Pittsburgh Pirates

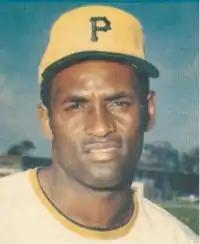
Hall of Famer Roberto Clemente collected 3,000 hits and was named World Series MVP in 1971

In 1976, the National League celebrated its 100th anniversary. To coincide with it, certain NL teams wore old-style pillbox hats complete with horizontal pinstripes. After the season, the Pirates were the only team to adopt the hats permanently, alternating between a black hat and a gold hat for several seasons. The Pirates switched back to a brighter shade of gold for the 1977 season, and became one of the first teams to wear third jerseys, following the Oakland Athletics. Starting in 1977, the Pirates had uniform styles which included two different caps and three different uniforms: an all-black set, an all-gold set, and a white set with black-and-gold pinstripes. The pants, tops and caps could all be worn interchangeably for different looks; the Pirates wore four different uniform combinations in the 1979 World Series. The pinstripes came off the white uniforms in 1980, but the Pirates continued to utilize the three uniform set until the 1985 season, when the team returned to the straightforward home whites/road grays combination. The solid black cap with a gold "P" returned in 1987 and has been the team's primary cap ever since.